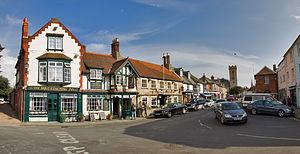
Yarmouth est une ville portuaire dans l'ouest de l'île de Wight, au large de la côte sud de l'Angleterre. La ville porte le nom de l'embouchure de la petite rivière Western Yar. Les pêcheurs de Port-en Bessin y établissaient leurs quartiers d'hiver lors de la pêche aux harengs.